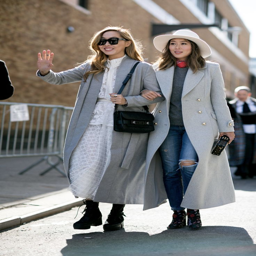
all in grey , these 2 are fabulous .